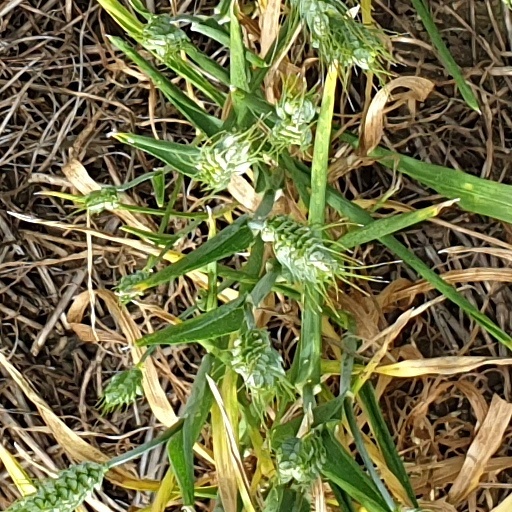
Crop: wheat